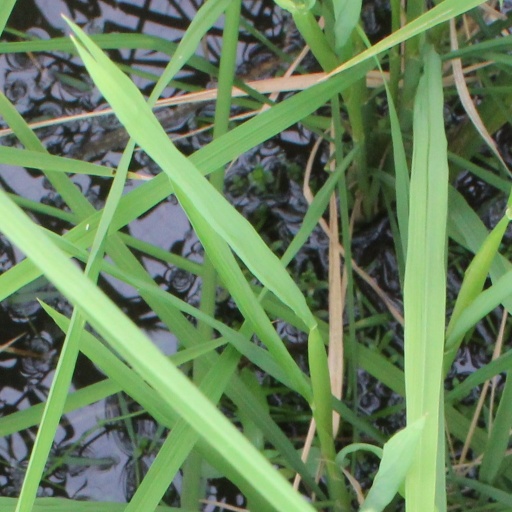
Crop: rice